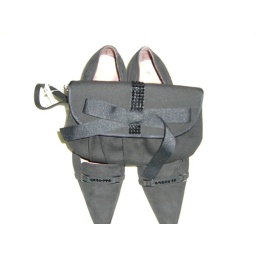
bag and shoes done in black rhinestones